New Jersey distilled spirits

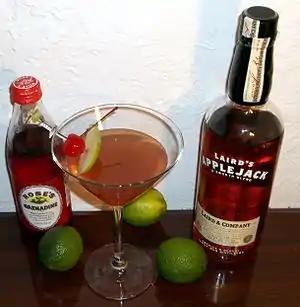
A "Jack Rose" cocktail is made from applejack and grenadine. Laird's is the only remaining producer of applejack in the United States.

The production of distilled spirits in New Jersey has not been a large industry in the state. Strict alcoholic beverage control laws in place during and after Prohibition (1919–1933) prevented the industry from growing for almost a century. In 2013, the state passed a law creating a craft distillery license. and issued the first new distillery license since Prohibition to Jersey Artisan Distilling.